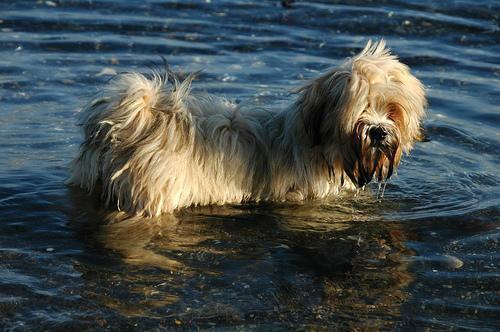
Lhasa